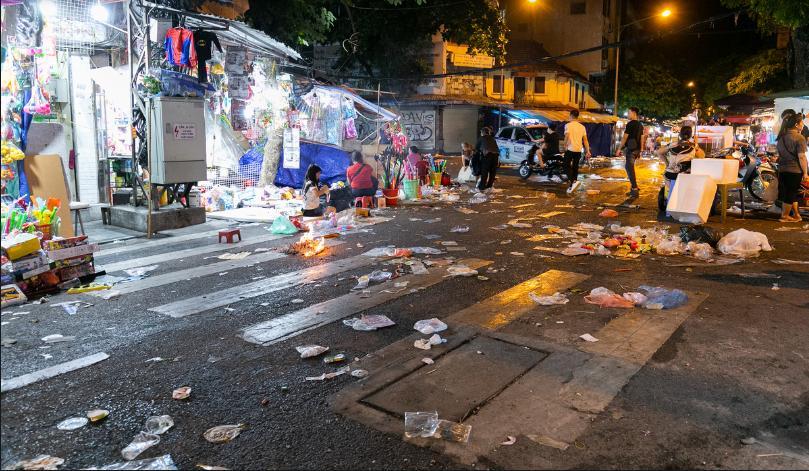
có nhiều rác đang xuất hiện ở trên bề mặt của con đường